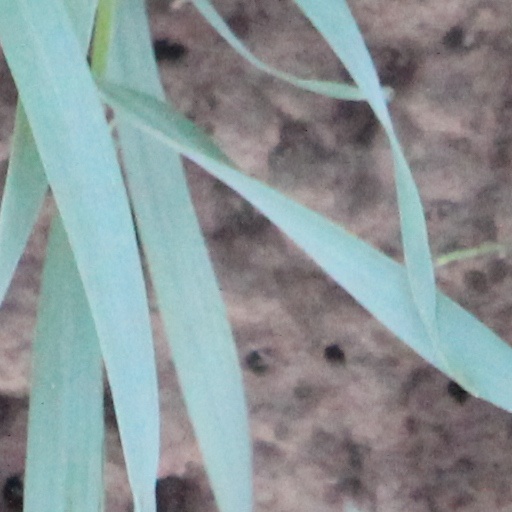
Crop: wheat